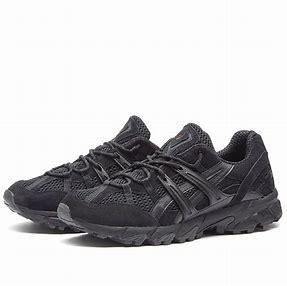
Brand: Asics
Model: Gel Sonoma 15 50